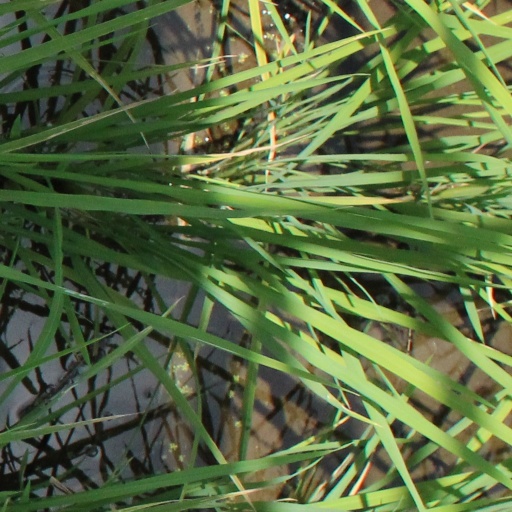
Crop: rice